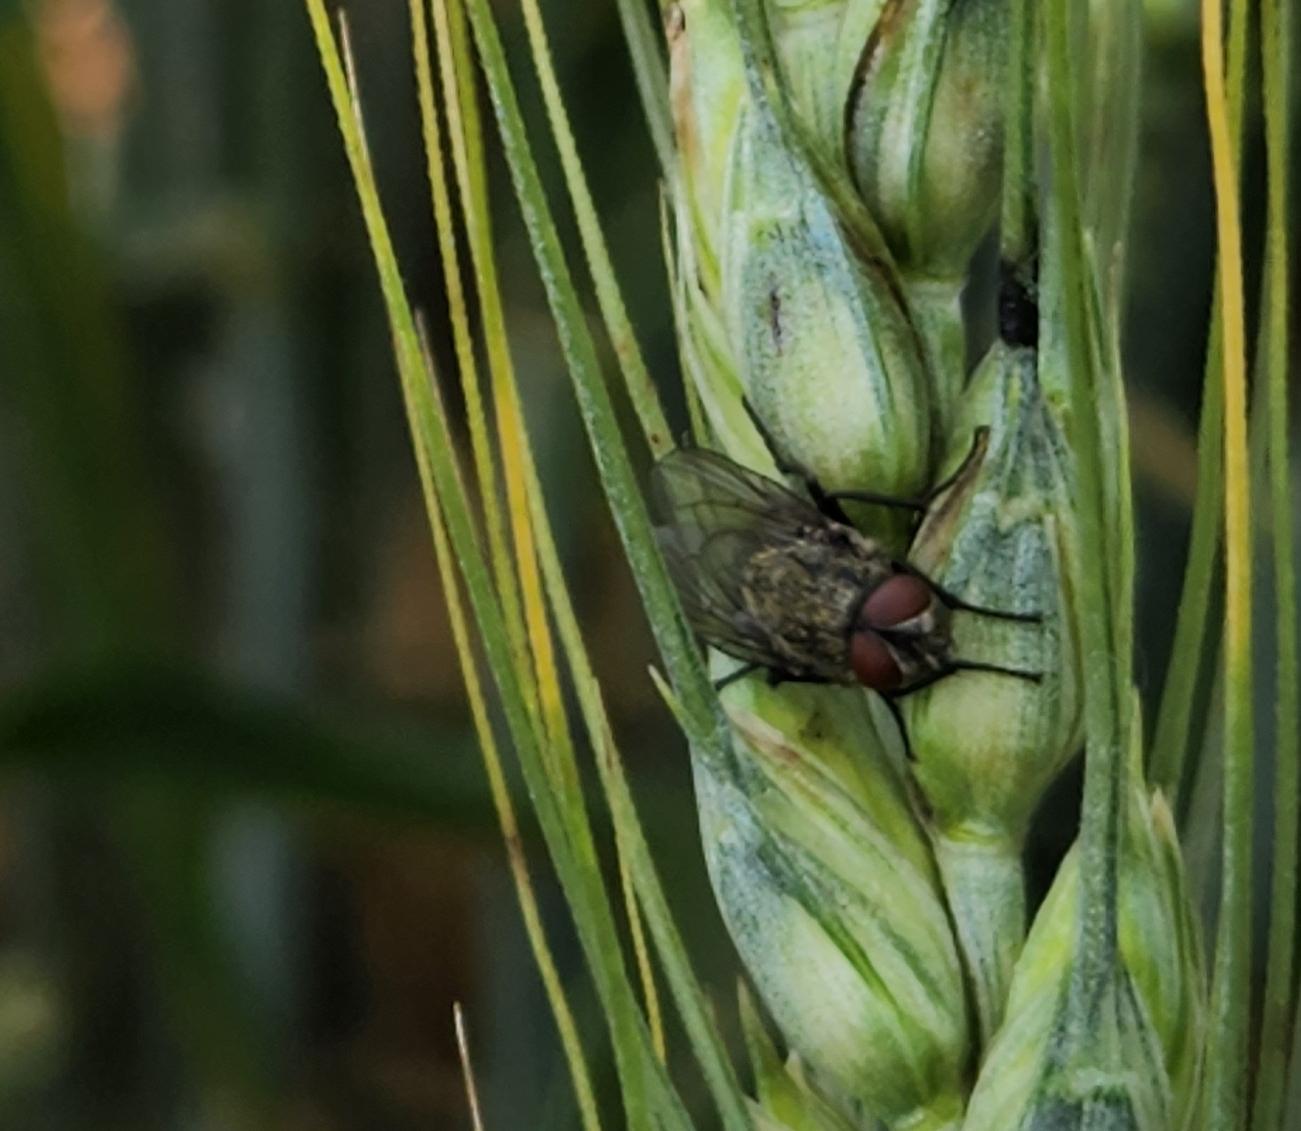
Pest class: non_pest_herbivores